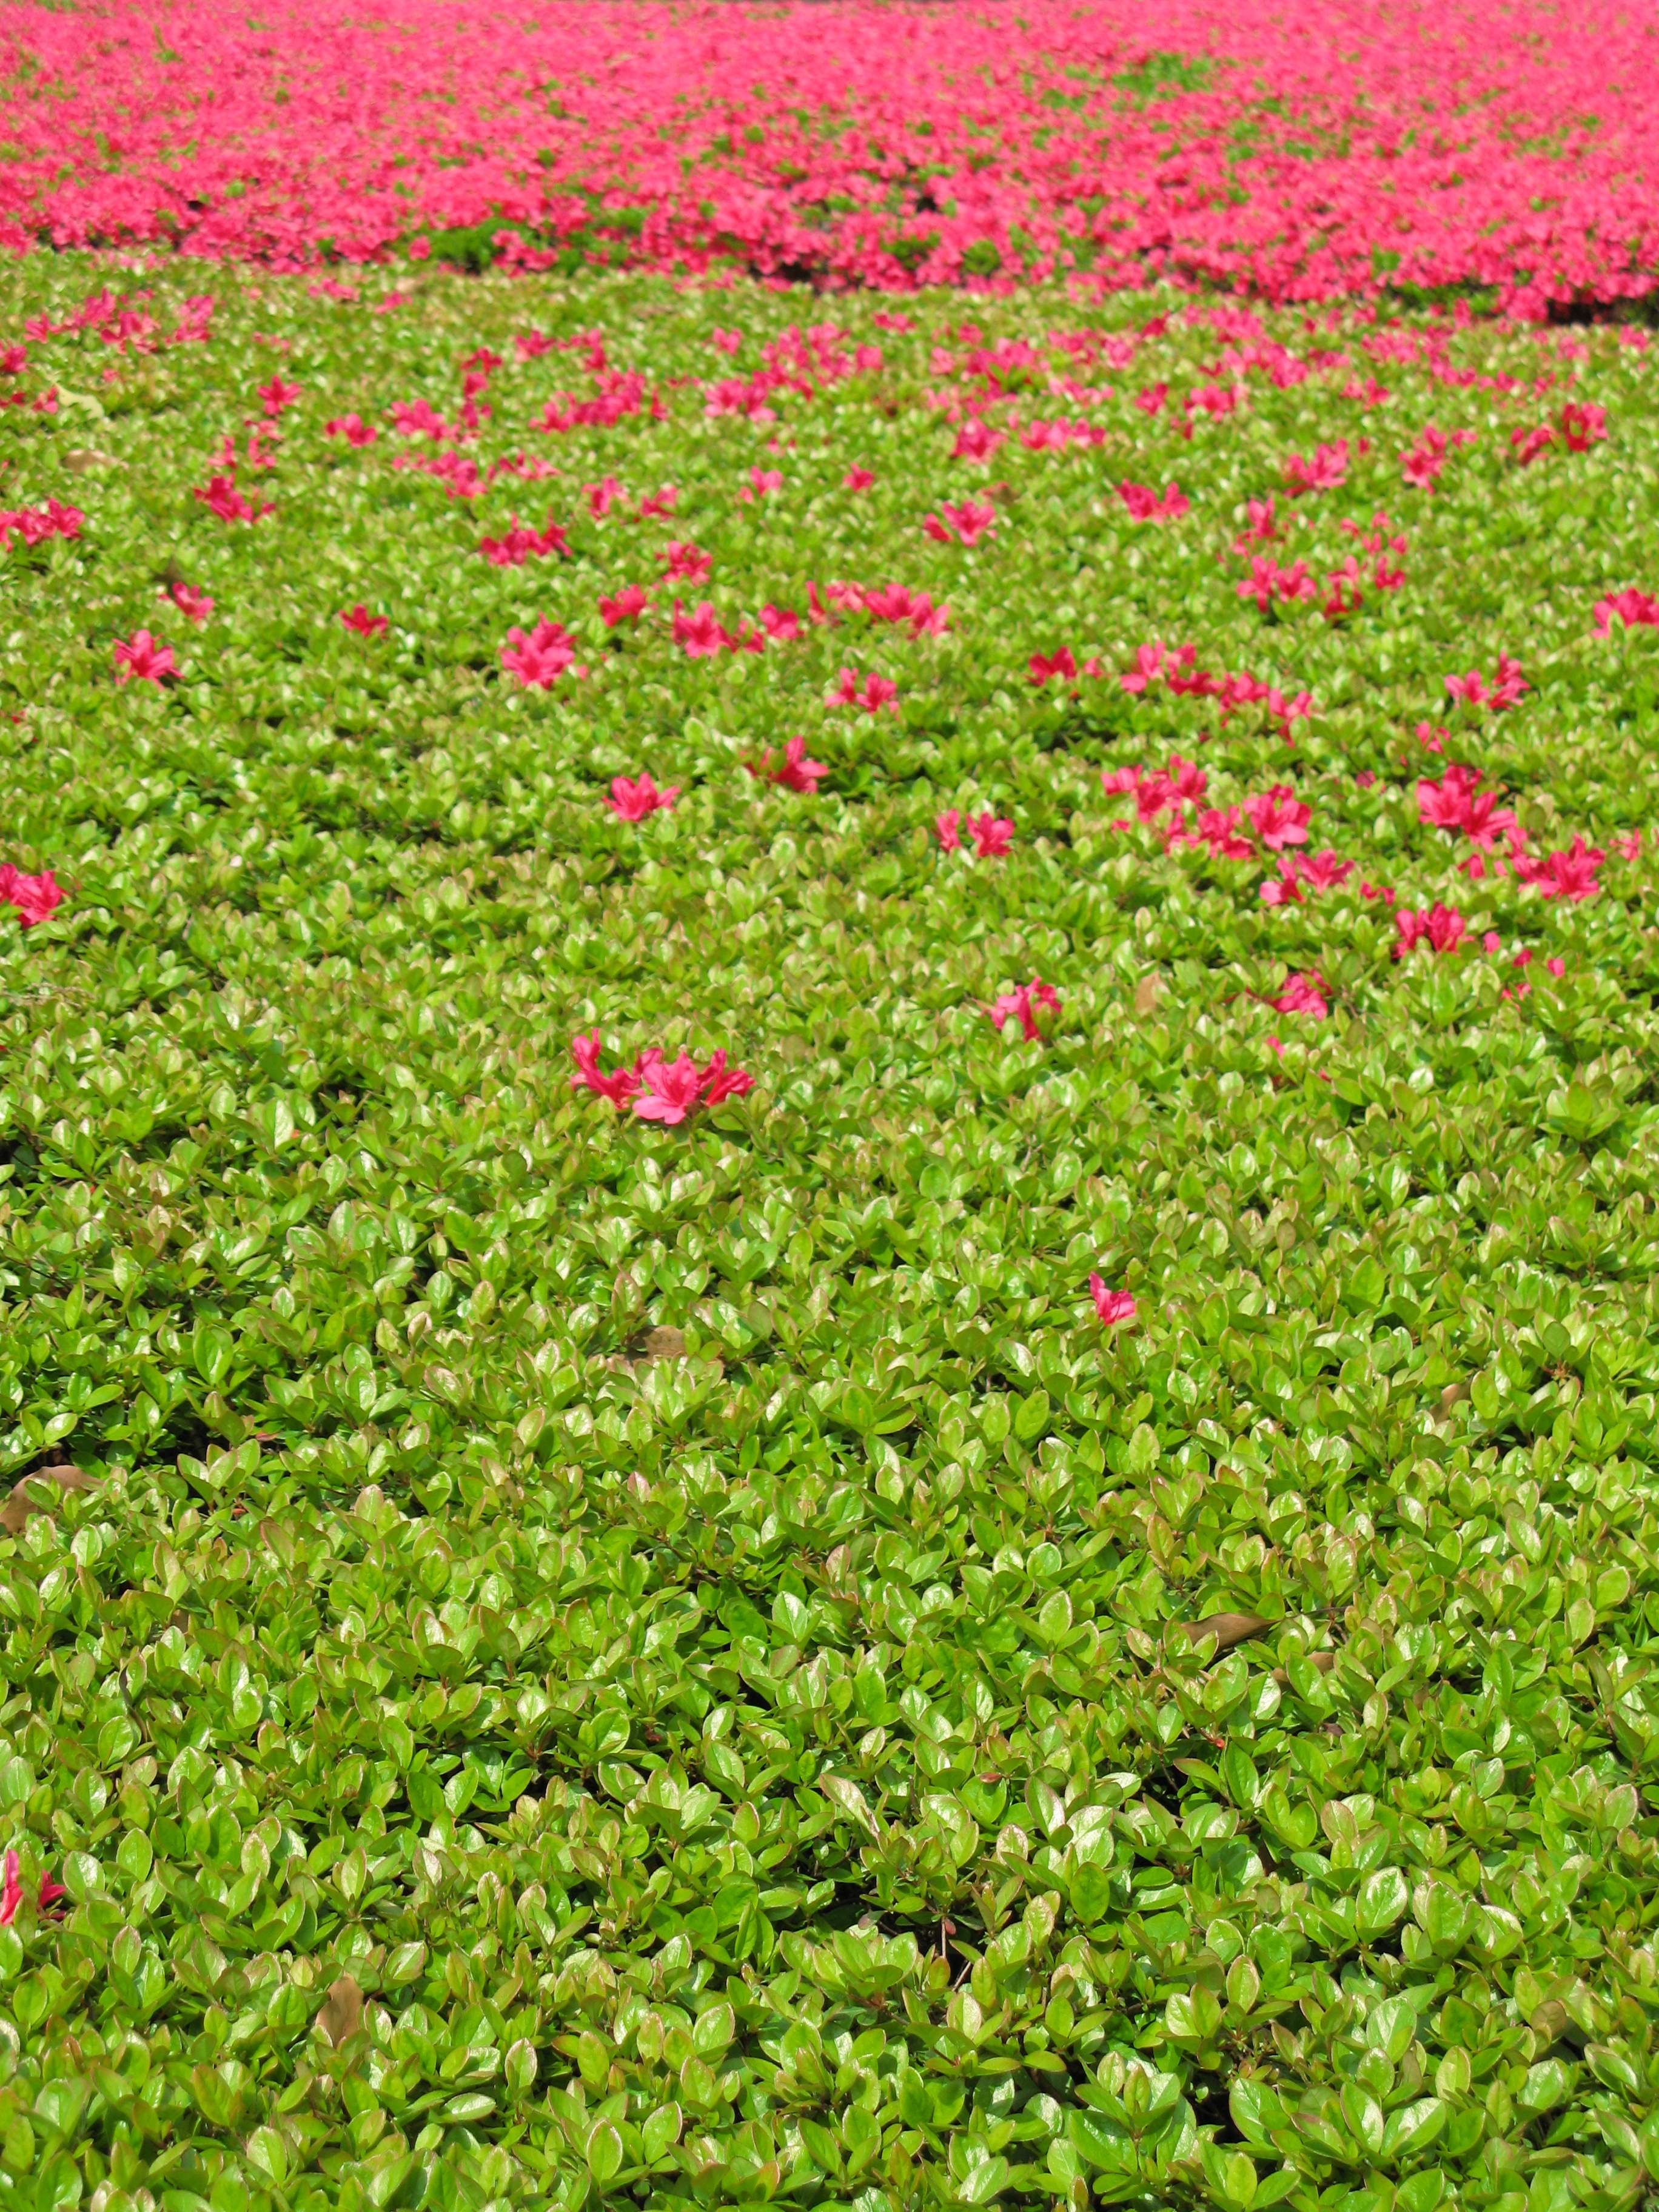
grass, plant, field, lawn, meadow, flower, pattern, high, pink, wildflower, cool image, background, grassland, vegetation, shrub, groundcover, wallpaper, hires, hi, res, resolution, azalea, g7, flowering plant, annual plant, land plant